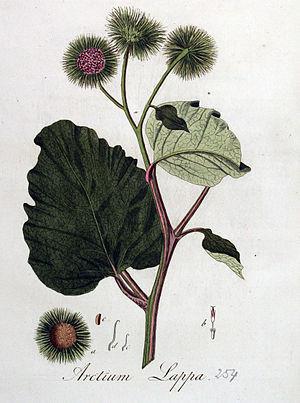
Le capitulaire De Villis, ou plus exactement le Capitulare de Villis vel curtis imperii est un acte législatif datant de la fin du VIIIᵉ siècle ou du début du IXᵉ siècle.